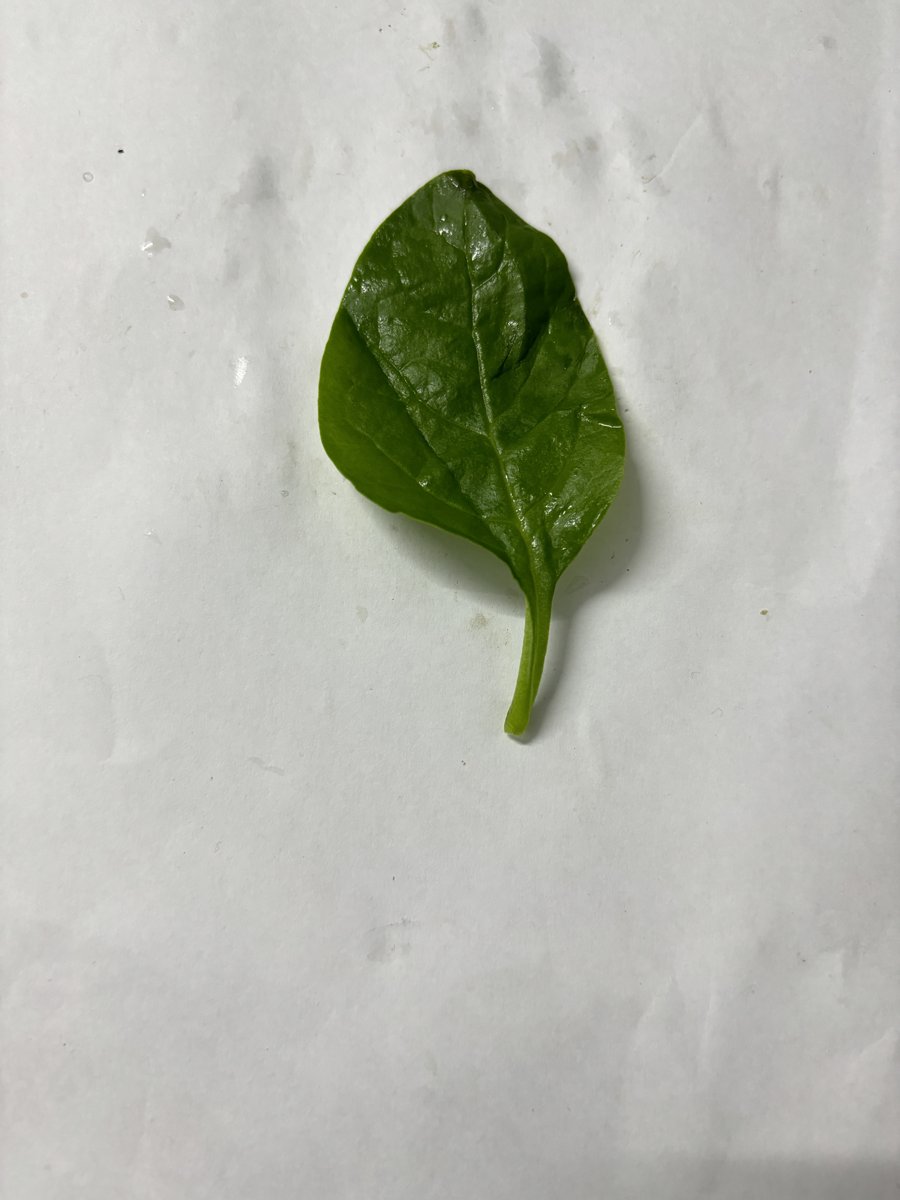
Label: Healthy-Leaf